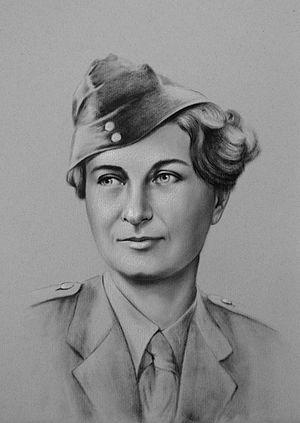
La Légion étrangère est un corps de l'Armée de terre française disposant d'un commandement particulier et comportant plusieurs spécialités : infanterie, cavalerie, génie et troupes aéroportées. La Légion est également indépendante du point de vue de son recrutement.
"Susan Travers, née à Londres le 23 septembre 1909 et morte à Paris le 18 décembre 2003, est une militaire britannique, seule femme à la Légion étrangère, où elle fut surnommée ""la Miss"".